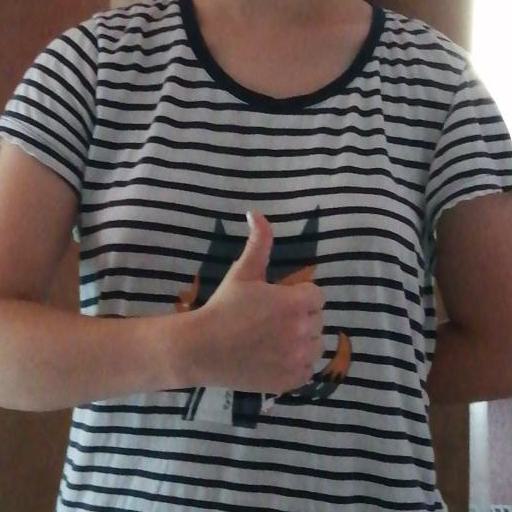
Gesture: like